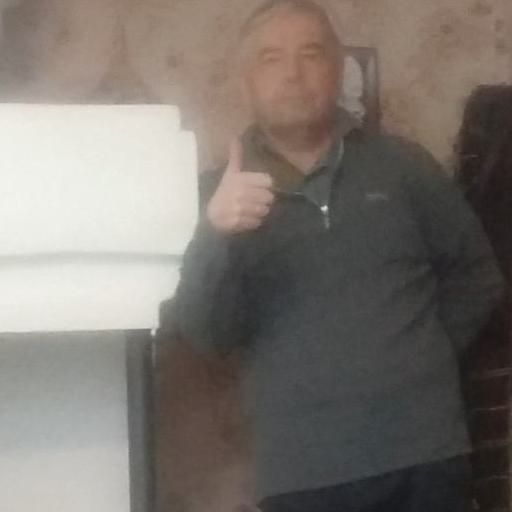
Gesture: like